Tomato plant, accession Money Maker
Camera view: vertical (180 deg); turntable rotation: 180 degrees
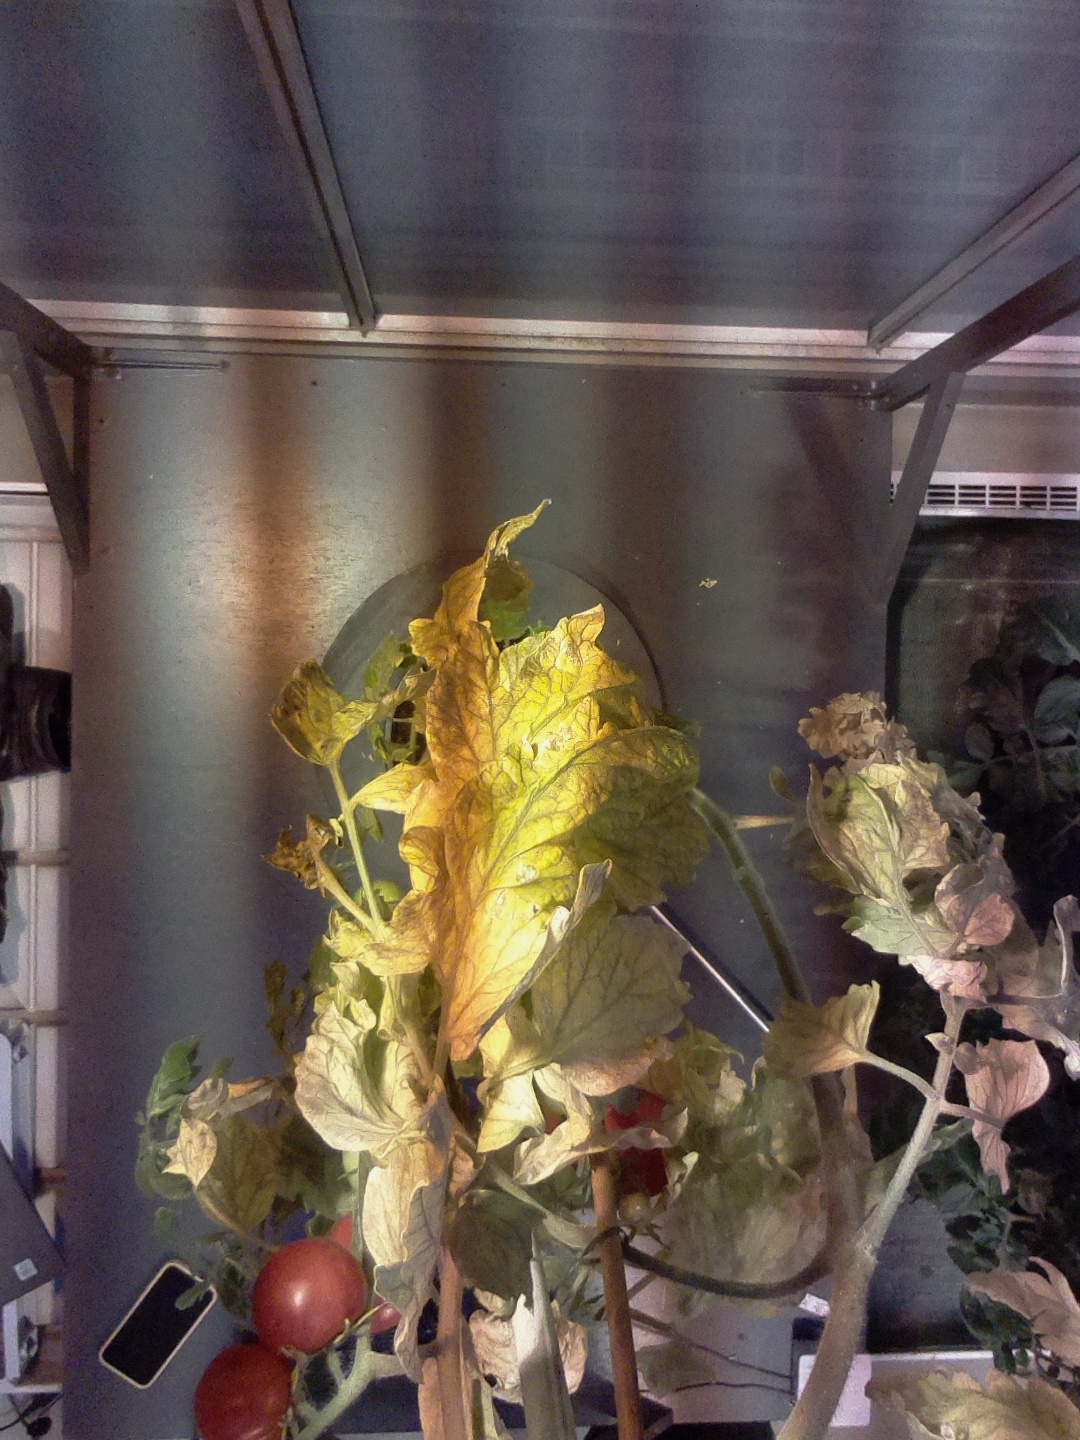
BBCH growth stage 86: 60%-70% of fruits show typical fully ripe color